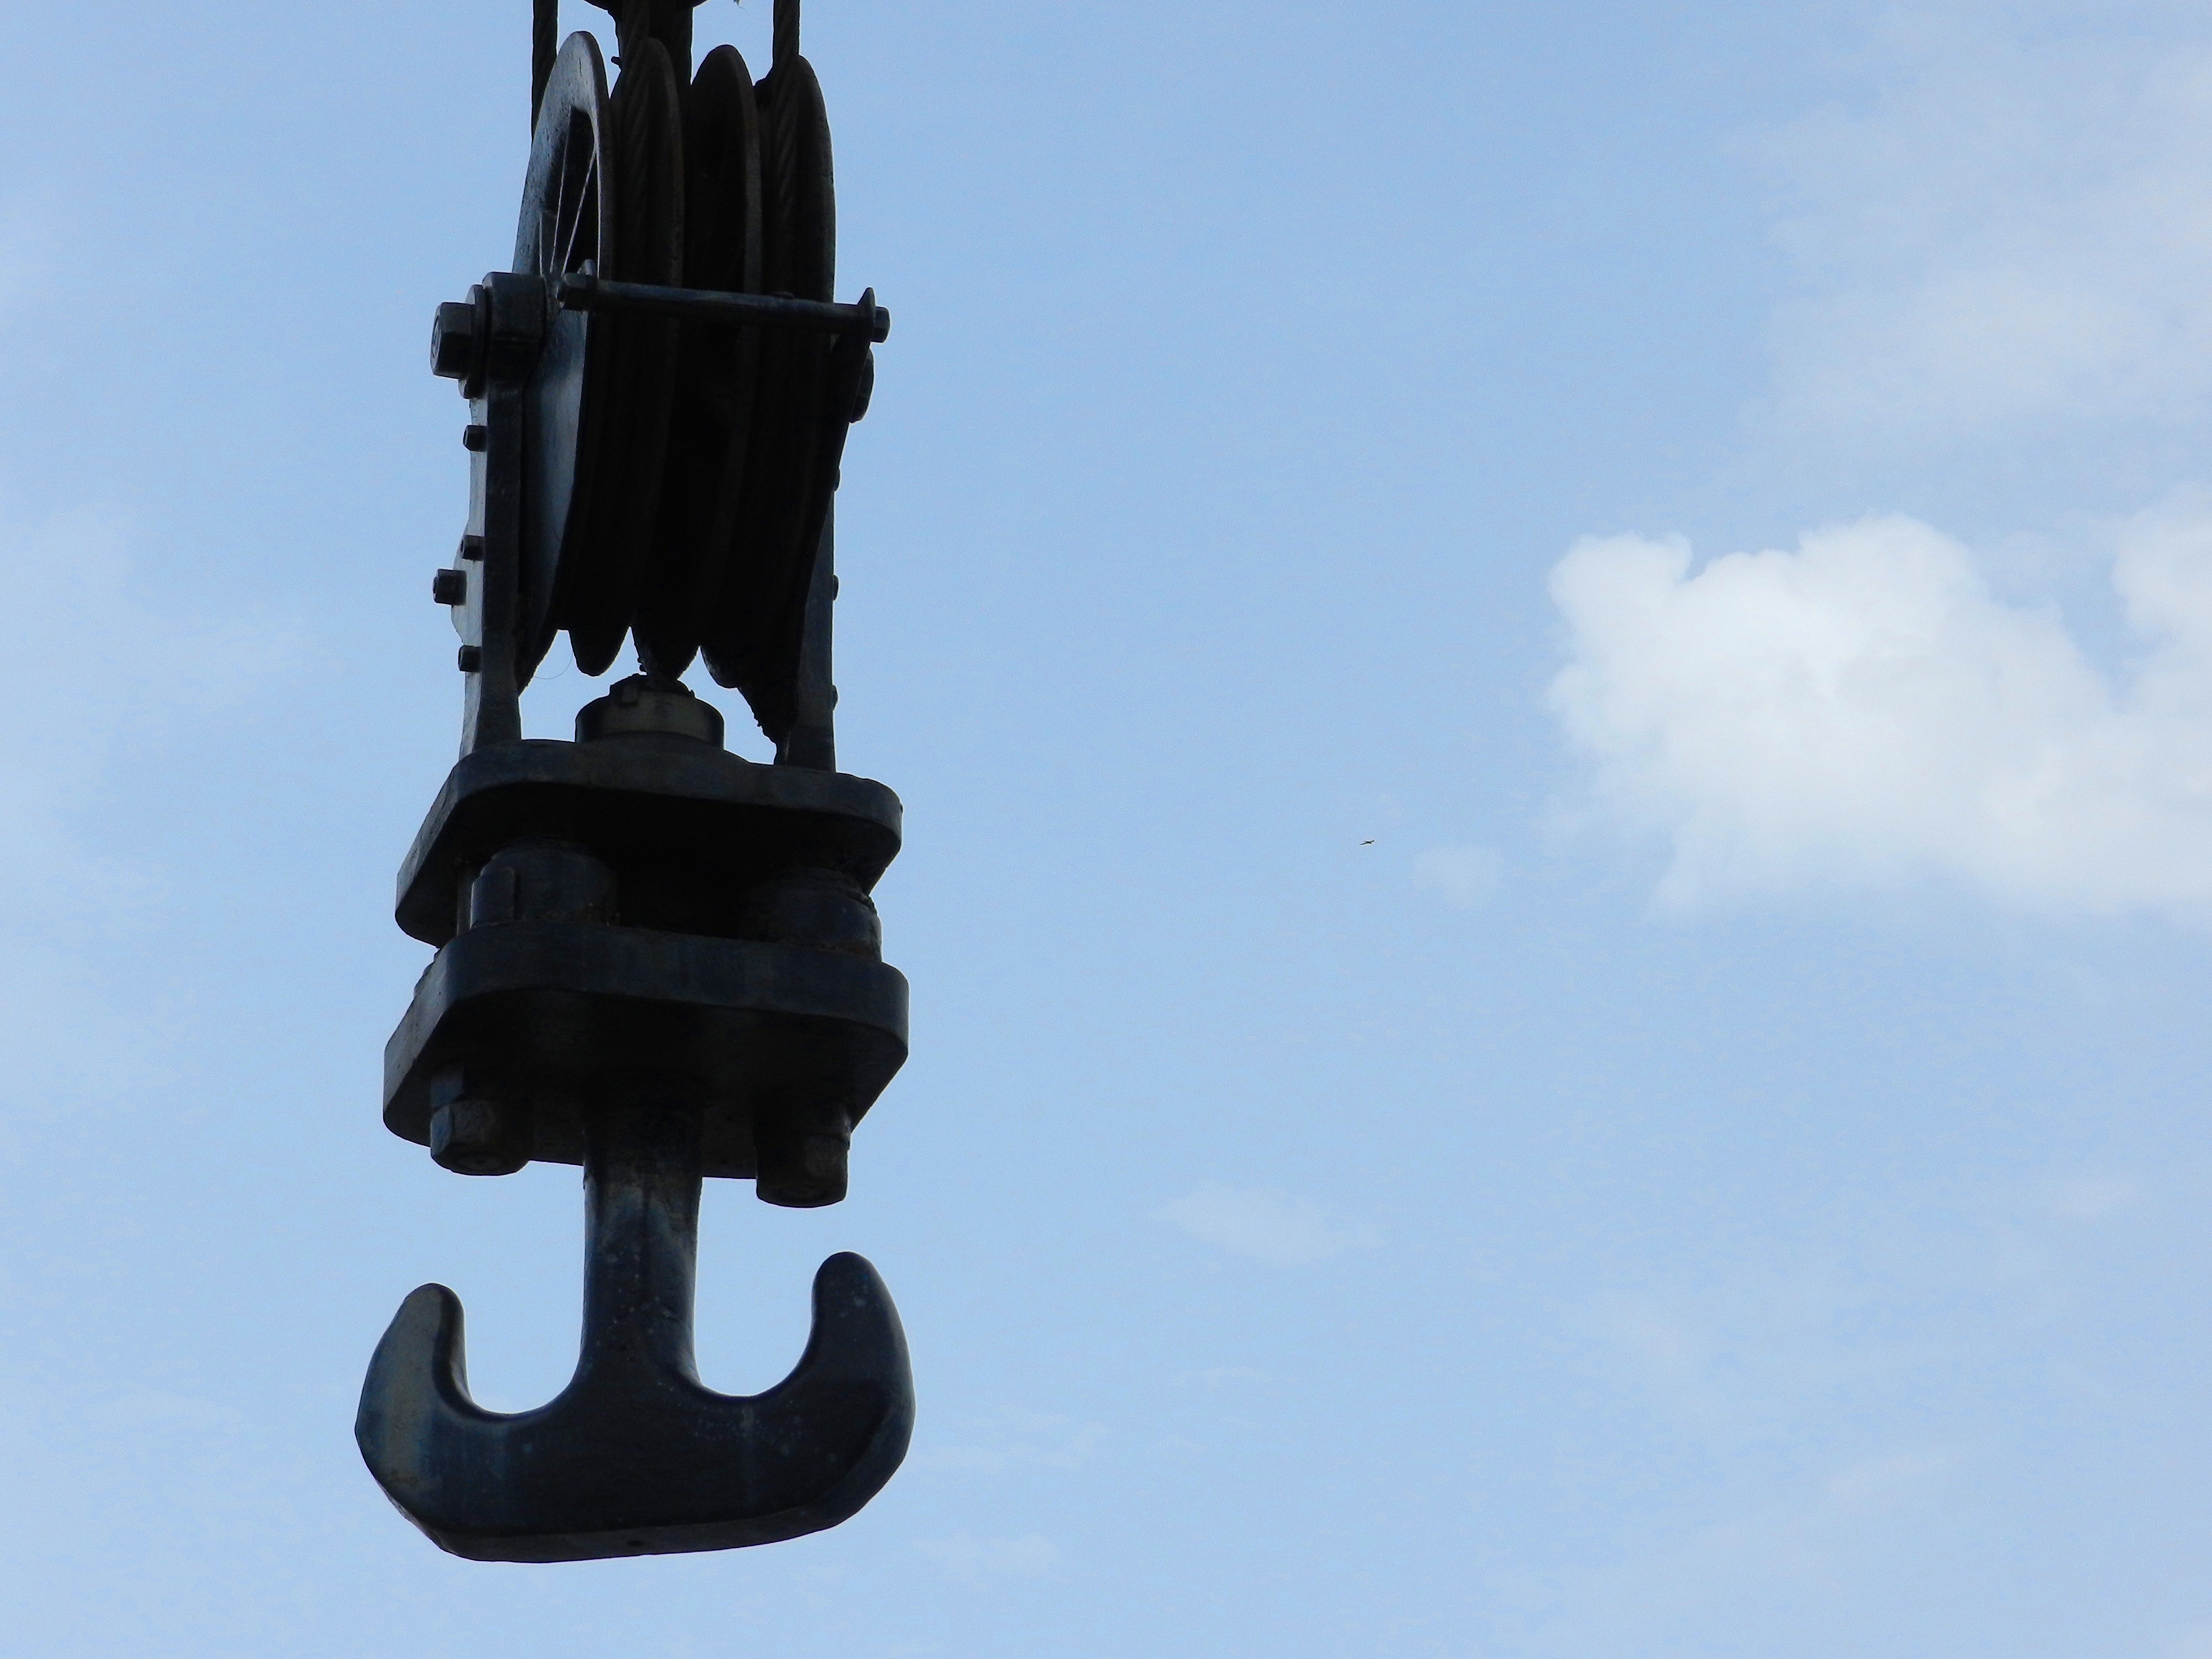
monument, statue, construction, vehicle, tower, mast, street light, lighting, hook, sculpture, light fixture, crane, pulley, man made object